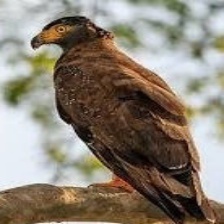
Species: GREY HEADED FISH EAGLE
Scientific name: ICHTHYOPHAGA ICHTHYAETUS